Zanzibar

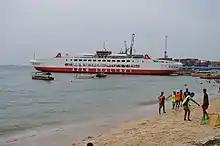
"Azam Sealink1" ferry

The energy sector in Zanzibar consists of unreliable electric power, petroleum and petroleum products; it is also supplemented by firewood and its related products. Coal and gas are rarely used for either domestic or industrial purposes.